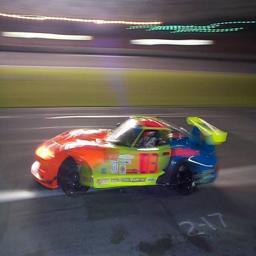
03 rejoins the race after a pit stop